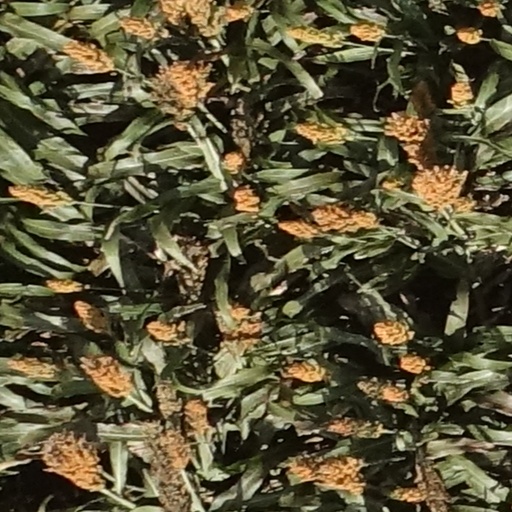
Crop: sorghum